Greg Mortenson

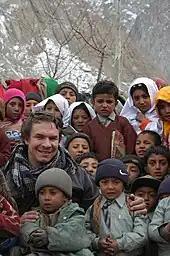
Mortenson with children in Pakistan in 2006

After experiencing frustration in his efforts to raise money for the school, Mortenson persuaded Silicon Valley computer pioneer Jean Hoerni to fund the building of the Korphe school.